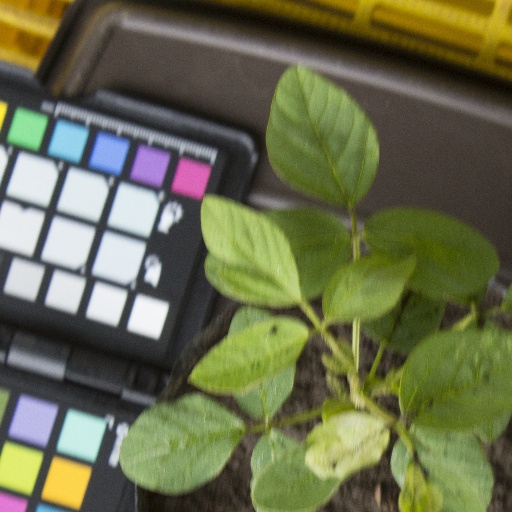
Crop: soybean